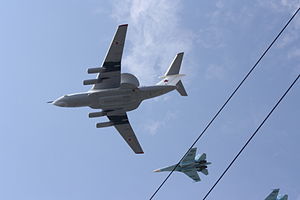
AWACS / Andre radarfly
Russisk Beriev A-50 med AEW
AWACS er en forkortelse for Airborne Warning And Control System, altså et luftbåret kontrol- og varslingssystem. Systemet består af et større fly med en roterende radarantenne monteret på ryggen og kabinen indrettet som kontrolcenter.